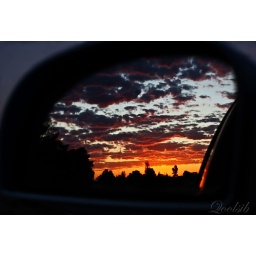
Sunset in car mirror